Franz Xaver Schnyder von Wartensee

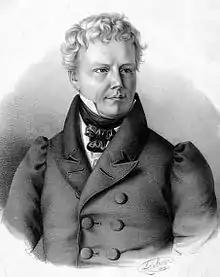
Franz Xaver Schnyder von Wartensee (1832)

Franz Xaver Schnyder von Wartensee (18 April 1786 – 27 August 1868) was a Swiss-born composer, teacher of composition and writer on music, resident in Frankfurt-am-Main for most of his career.